List of Adelaide United FC players

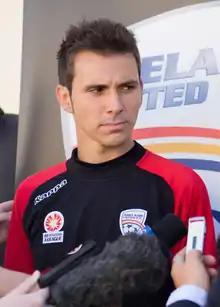
Isaías has the most appearances for a non-Australian player with 263.

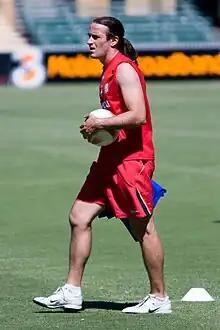
Early player Angelo Costanzo has played 107 times.

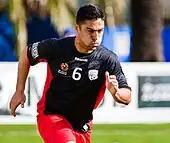
Cássio has the highest number of appearances for a Brazilian player with 158, scoring 11 goals.

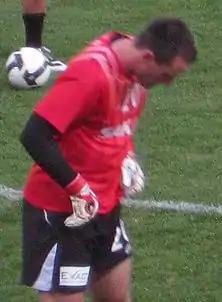
Eugene Galekovic has the most appearances as a goalkeeper for Adelaide United with 285 games played.

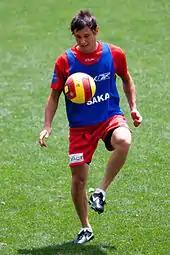
From 2007 to 2013, Fabian Barbiero played 116 times for Adelaide United with 9 goals.

Ten players have captained Adelaide United since it was founded in 2003, first being Ross Aloisi, who captained the team for Adelaide United's first two seasons. The club's longest-serving captain is Eugene Galekovic, who captained the club for 7 years between 2011 and 2017. The current captain is Ryan Kitto, who took over from Craig Goodwin in 2023 who left the club.